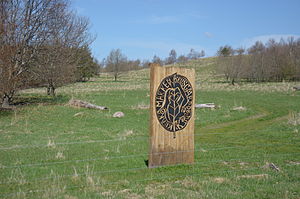
Land art
Indgangen til Krakamarken, Brusgaard ved Randers